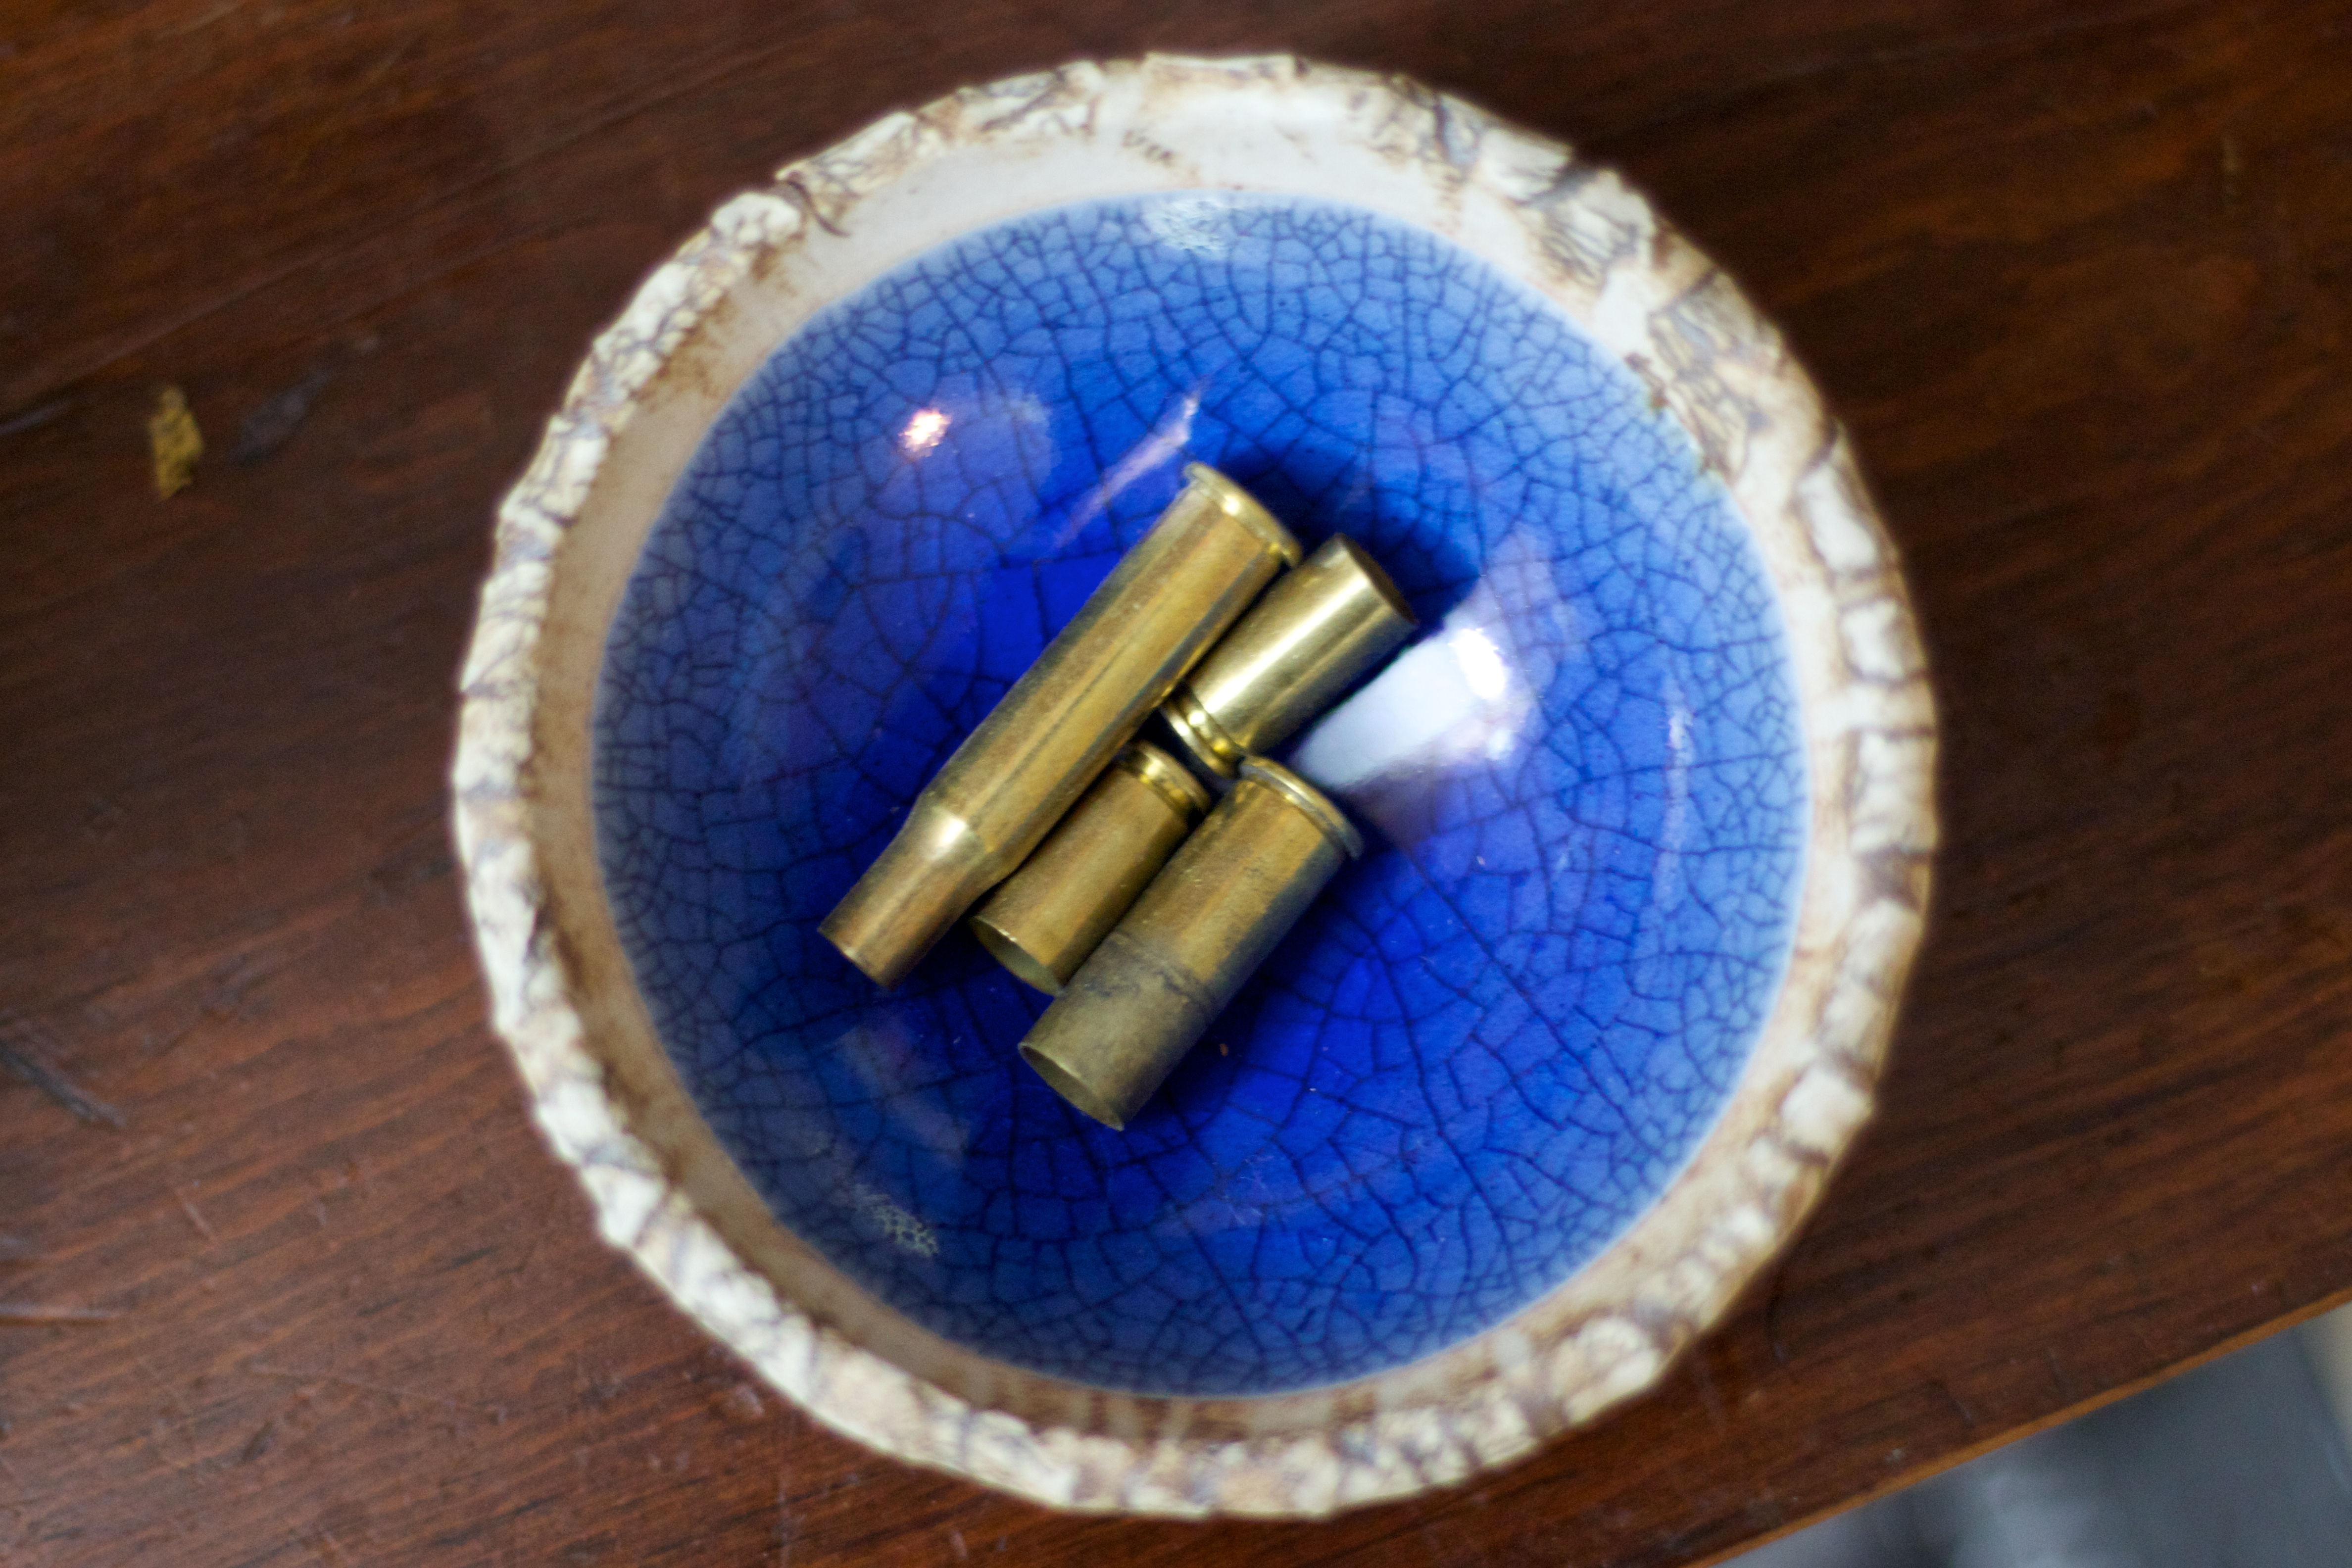
blue, art, ds106, man made object